Bourke Court House

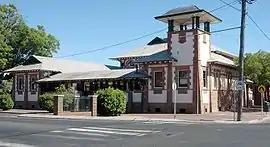

Bourke Court House is a heritage-listed courthouse at Richard Street, Bourke, in the Orana region of New South Wales, Australia. The building's design was attributed to George Oakeshott, an employee of New South Wales Government Architect Walter Liberty Vernon and was built by J. Douglas of Orange. The property is owned by the New South Wales Department of Justice. It was added to the New South Wales State Heritage Register on 2 April 1999.